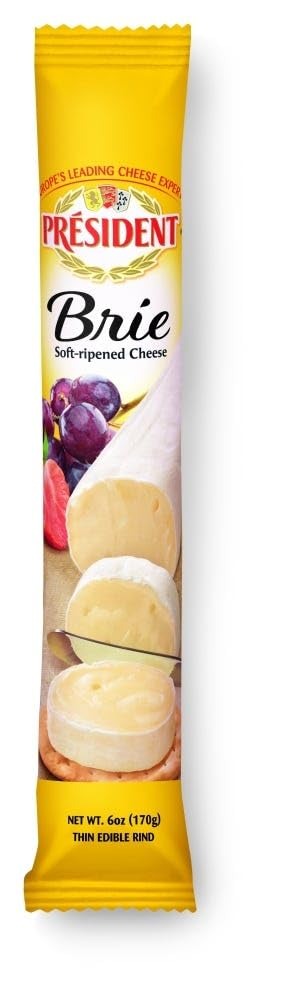
Item Name: Generic President Brie Log, 6OZ, 6 Pack
Bullet Point 1: GMO Free
Bullet Point 2: Gluten Free
Product Description: President Brie Log conveniently packaged it for simple snacking. With a thin, edible rind, it’s perfect for topping crackers or as an on-the-go treat on its own. - Ingredients: PASTEURIZED COW’S MILK, CHEESE CULTURES, SALT, ENZYMES. CONTAINS: MILK
Value: 6.0
Unit: Count

Price: 65.68